Operation Vula

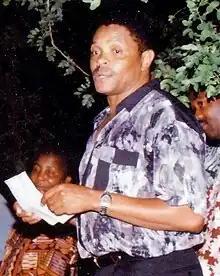
Vula deputy commander Siphiwe Nyanda was charged with terrorism

Operation Vula continued to operate secretly, with Mandela's blessing, even once the ANC had been unbanned and Mandela, recently released, had taken over the ANC leadership following Tambo's stroke. However, in July 1990, during a raid in Durban, the Security Branch uncovered evidence of Operation Vula, including communications between Vula operatives and the ANC headquarters in Lusaka. Although a police officer claimed that an ANC member had passed the police information about Vula, the ANC maintained that the police had stumbled upon it by chance. A series of arrests followed, and nine operatives were charged with terrorism under the Internal Security Act of 1982. Those were Maharaj, Nyanda, Pravin Gordhan, Billy Nair, Raymond Lala, Dipuo Catherine Mvelase, Susanna Tshabalala, Dipak Patel, and Amnesh Sankar. Eight were brought on trial in October, accused of plotting "to seize power from the government by means of an armed insurrection" and "to recruit, train, lead, and arm a revolutionary army," while other operatives, including Ronnie Kasrils, went back into exile or further underground. The police also claimed to have seized twenty arms caches, one of which it claimed had contained a ground-to-air missile.